FusionCharts

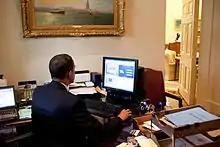
President of the United States Barack Obama using FusionCharts on the Federal IT Dashboard.

The idea behind FusionCharts was born in 2001 when 16-year-old Pallav Nadhani found himself dissatisfied with Microsoft Excel's charting capabilities while using the program to complete high school class assignments. Nadhani subsequently authored an article on Wrox Press's ASPToday.com technology website which examined the thesis that Macromedia Flash, then used mainly for web banners and pop-up ad, could be used to build an interactive charting solution for business applications such as dashboards and reports. The article earned him $1,500 and feedback from developers, which together acted as seed money and motivation for establishing the FusionCharts concept.